Lottie Blackford

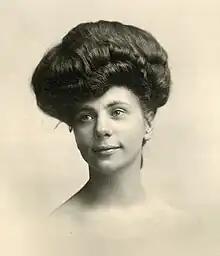
Lottie Blackford in 1905

Lottie Blackford (3 February 1881 – 30 December 1973) was an English actress of the silent era.